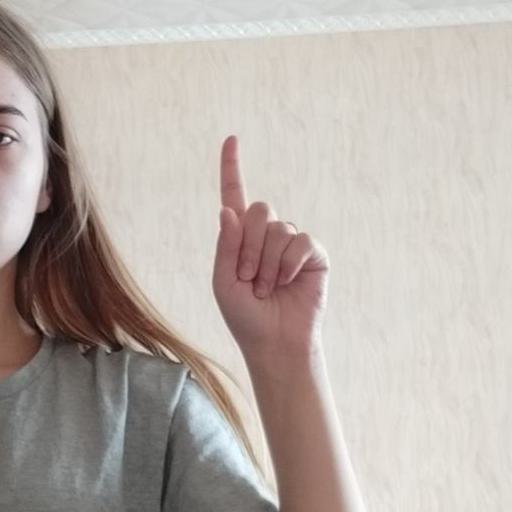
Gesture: one